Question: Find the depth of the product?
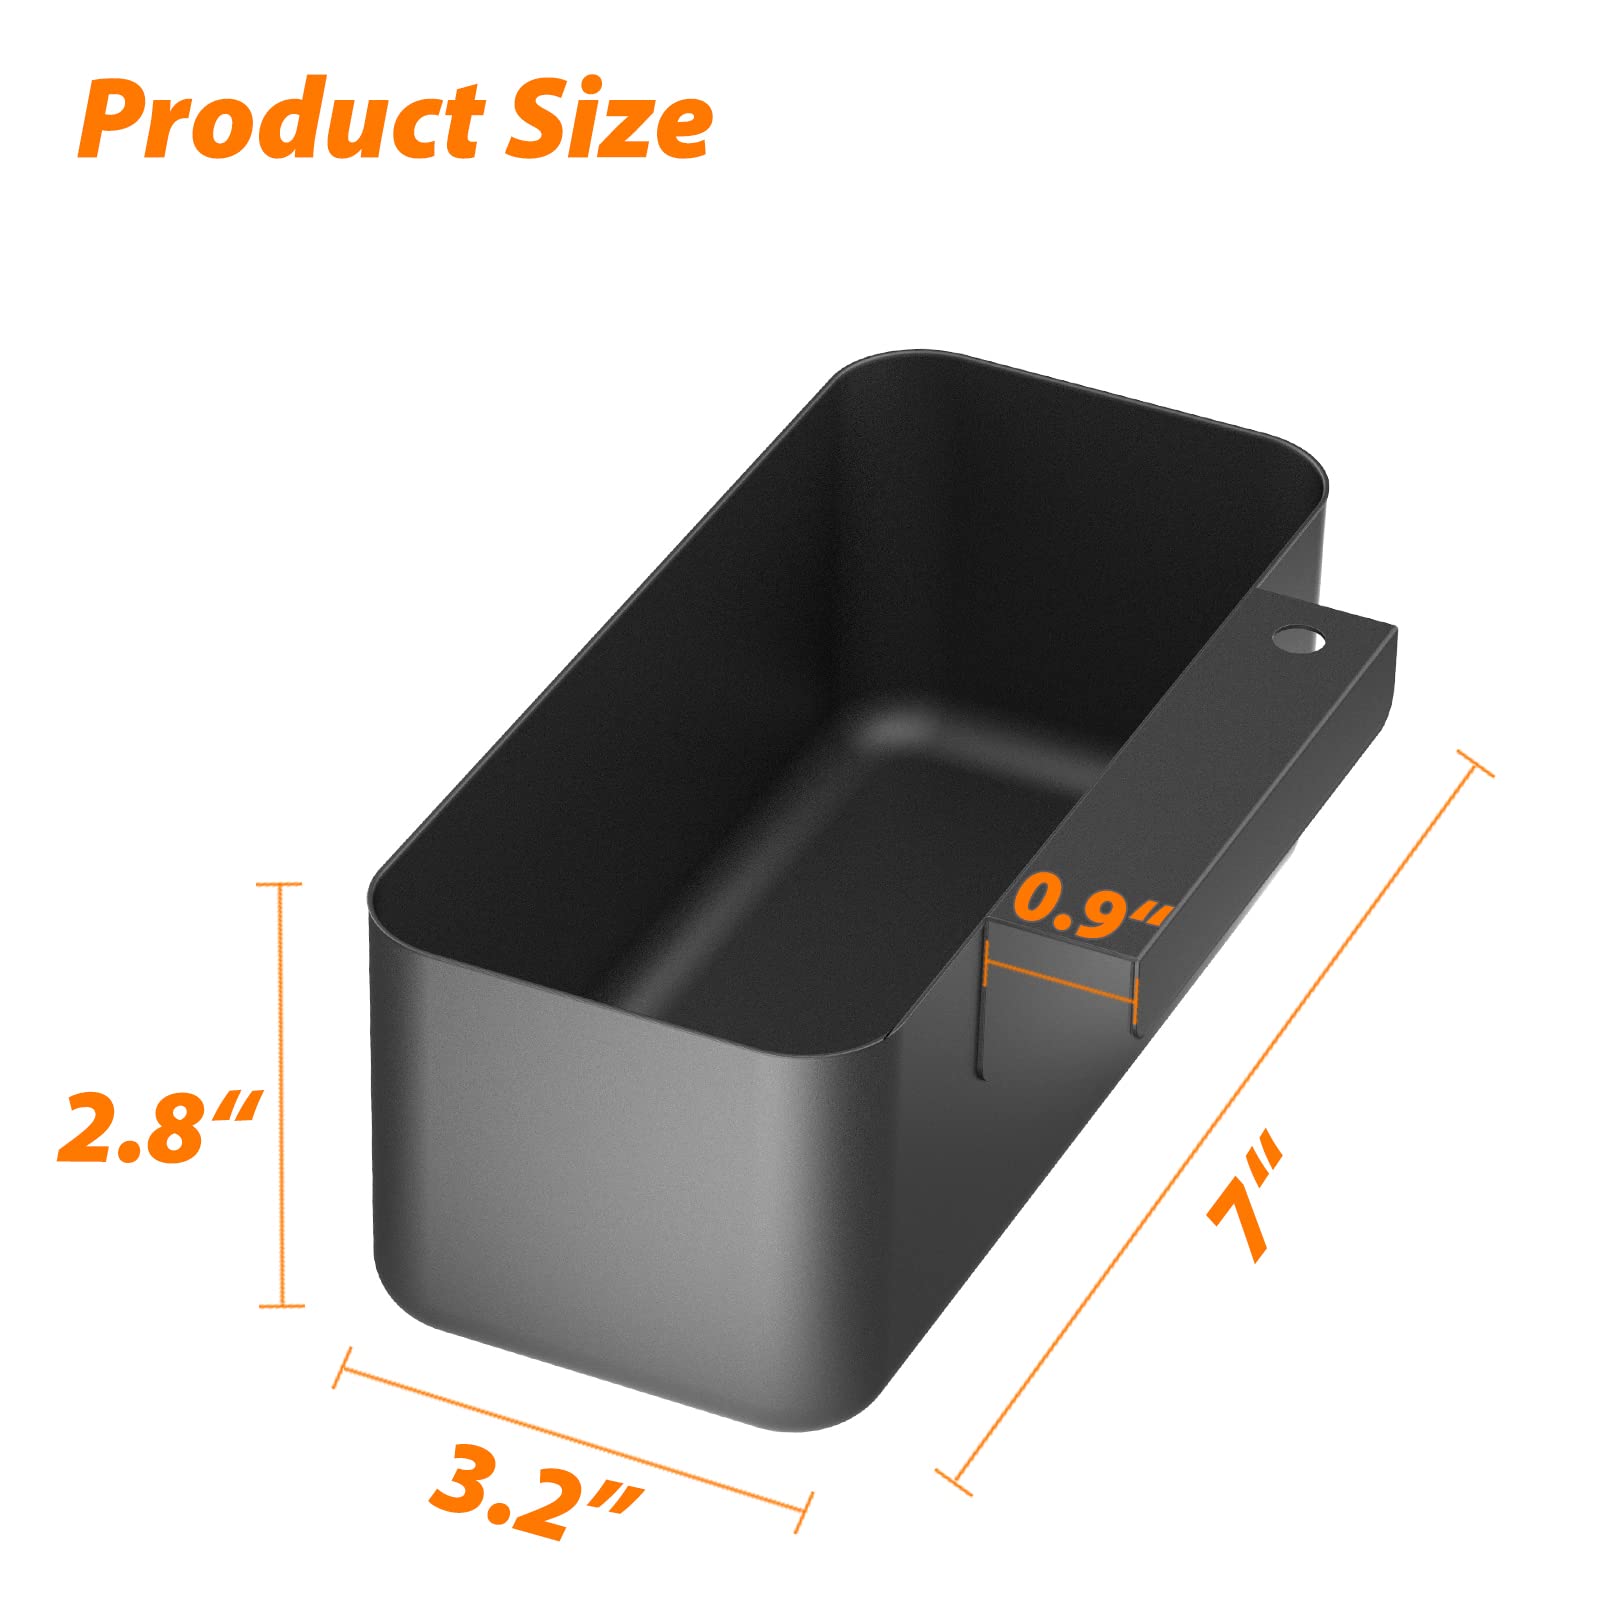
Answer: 7.0 inch